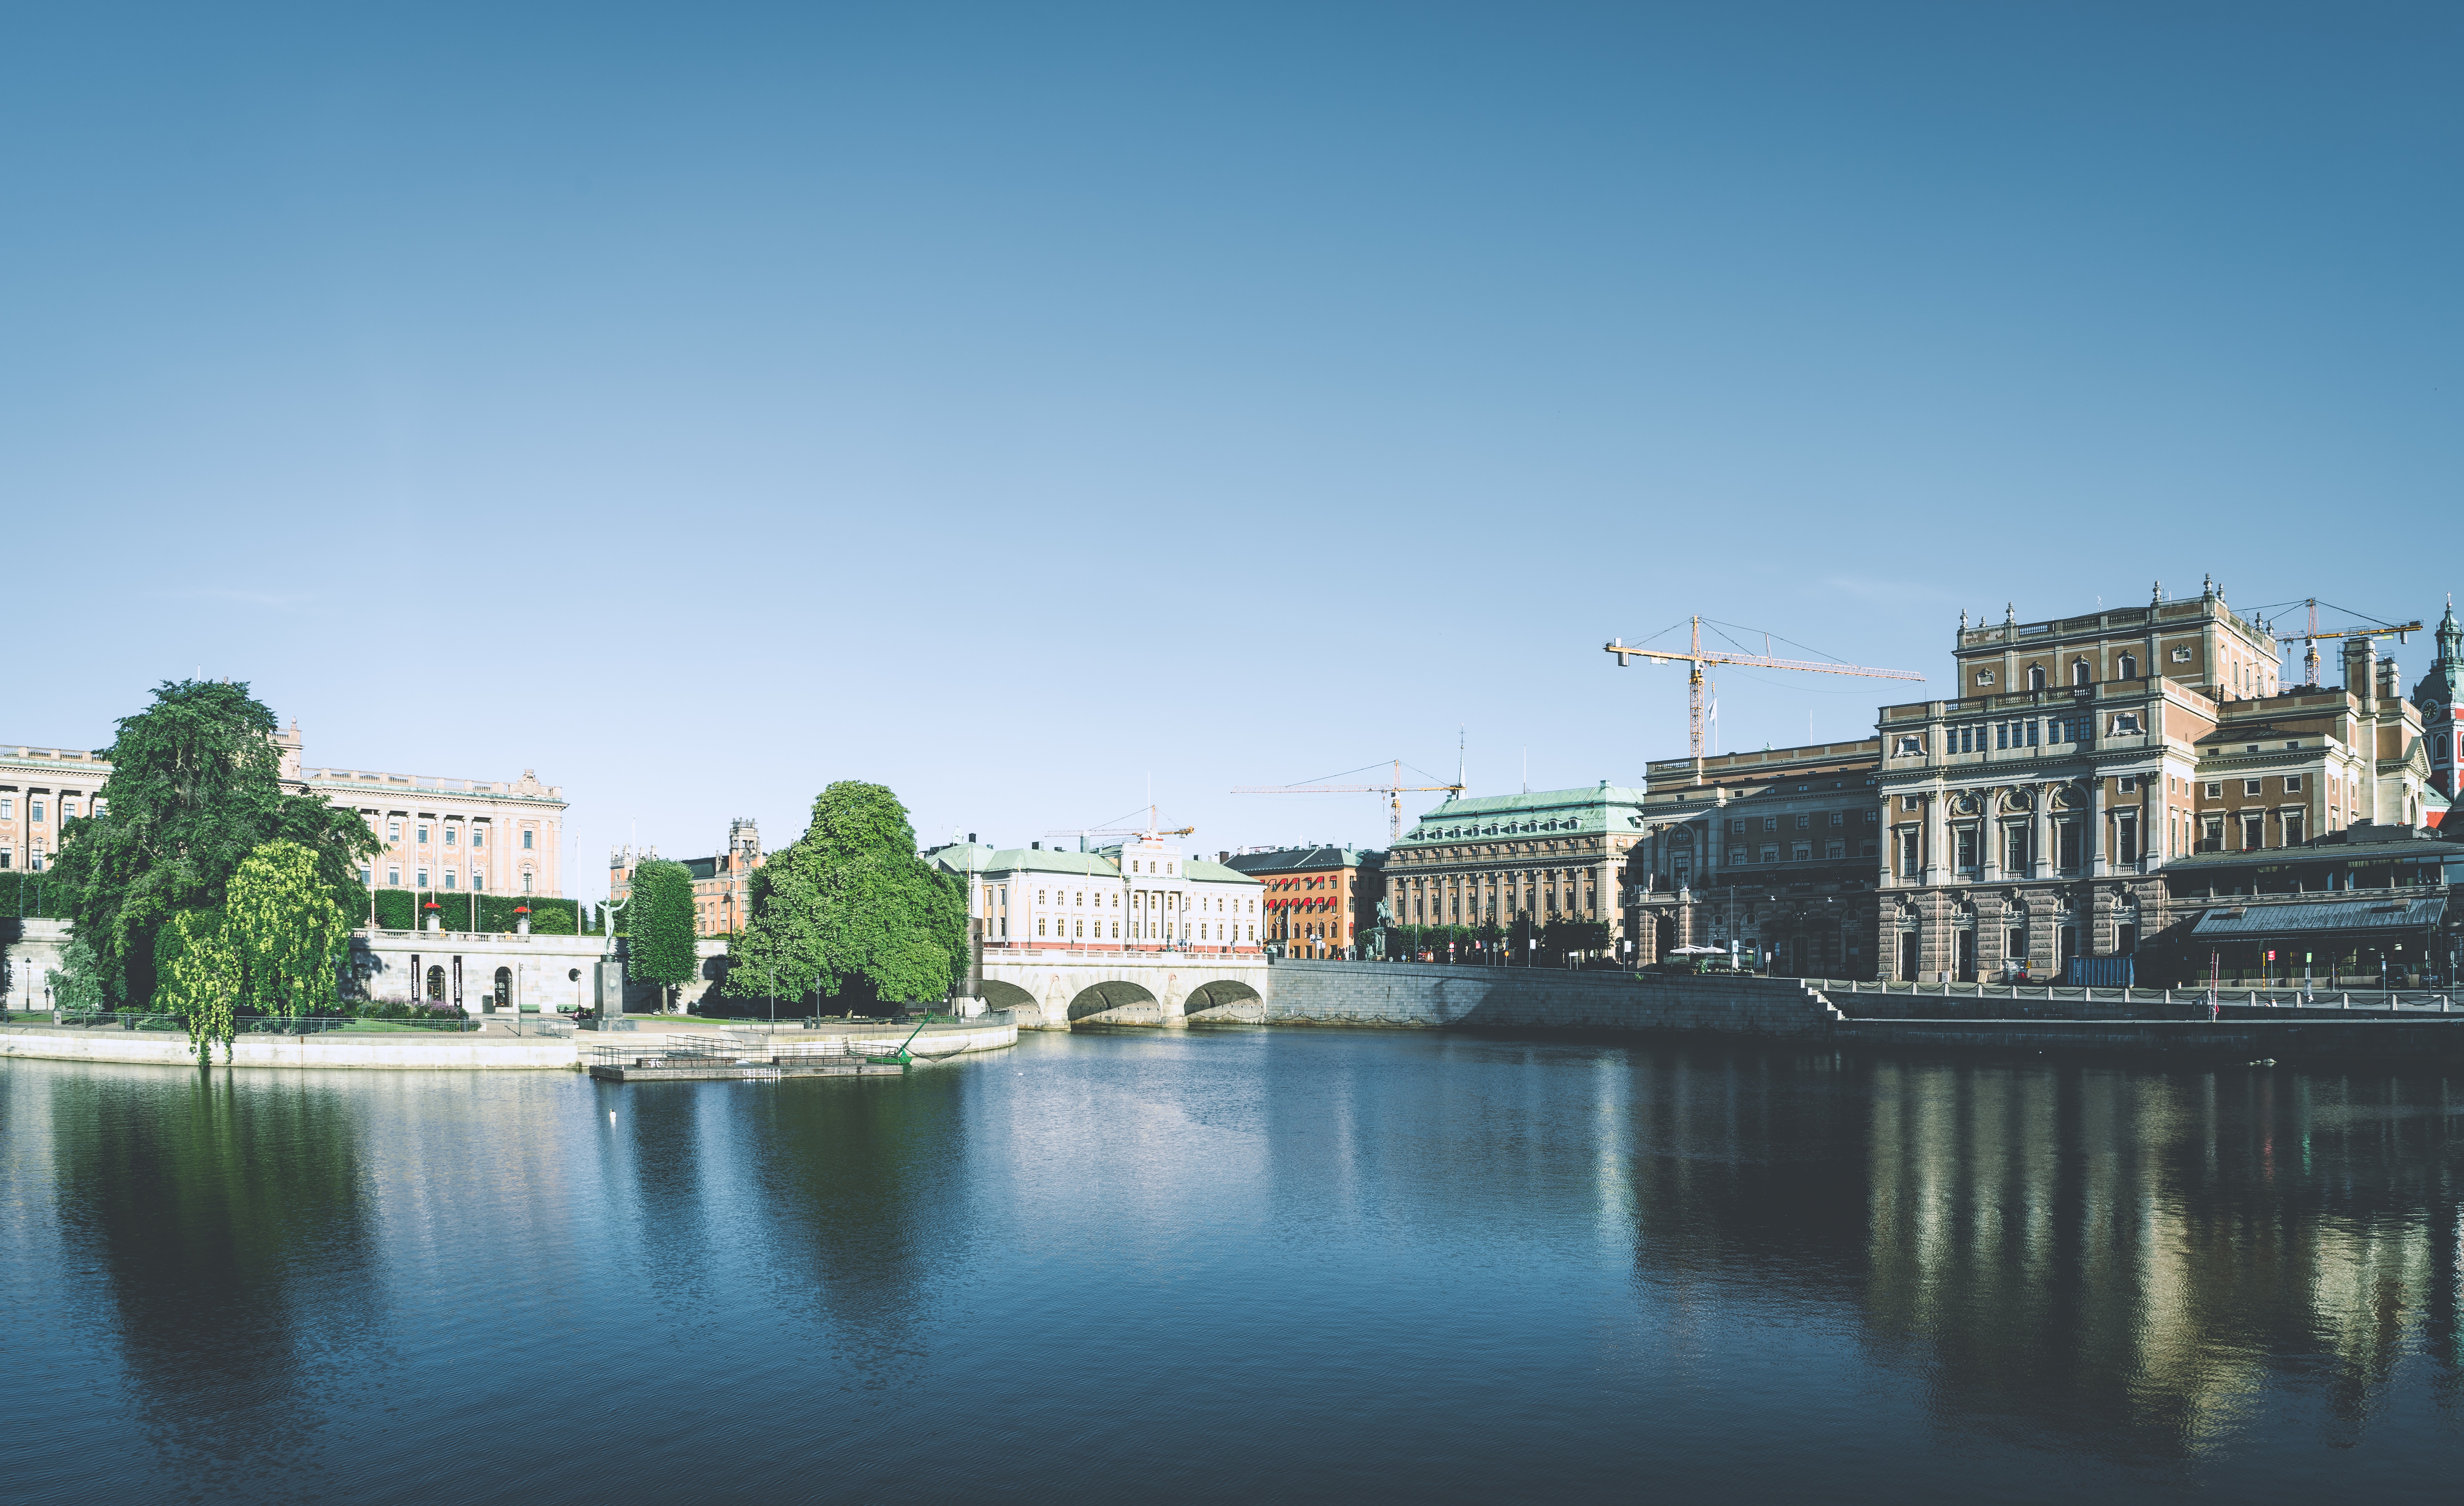
water, bridge, skyline, city, river, cityscape, panorama, reflection, landmark, waterway